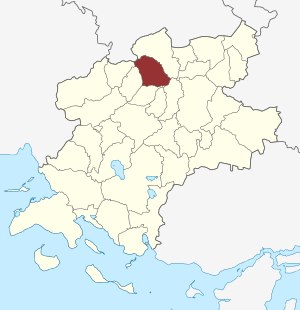
Nørre Søby Sogn
Sognets placering
Nørre Søby Sogn er et sogn i Midtfyn Provsti. Sognet ligger i Faaborg-Midtfyn Kommune. Indtil kommunalreformen i 2007 lå det i Årslev Kommune og indtil kommunalreformen i 1970 lå det i Åsum Herred. I Nørre Søby Sogn ligger Nørre Søby Kirke.